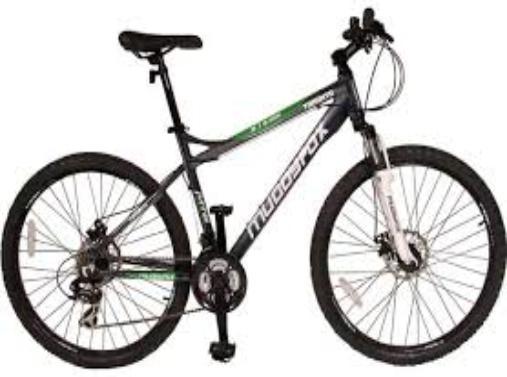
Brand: muddy fox
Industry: Transportation